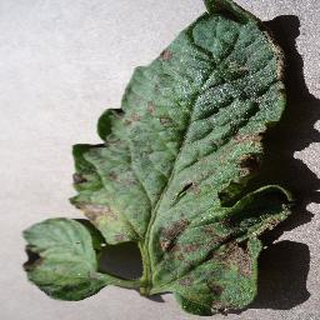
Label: tomato_early_blight